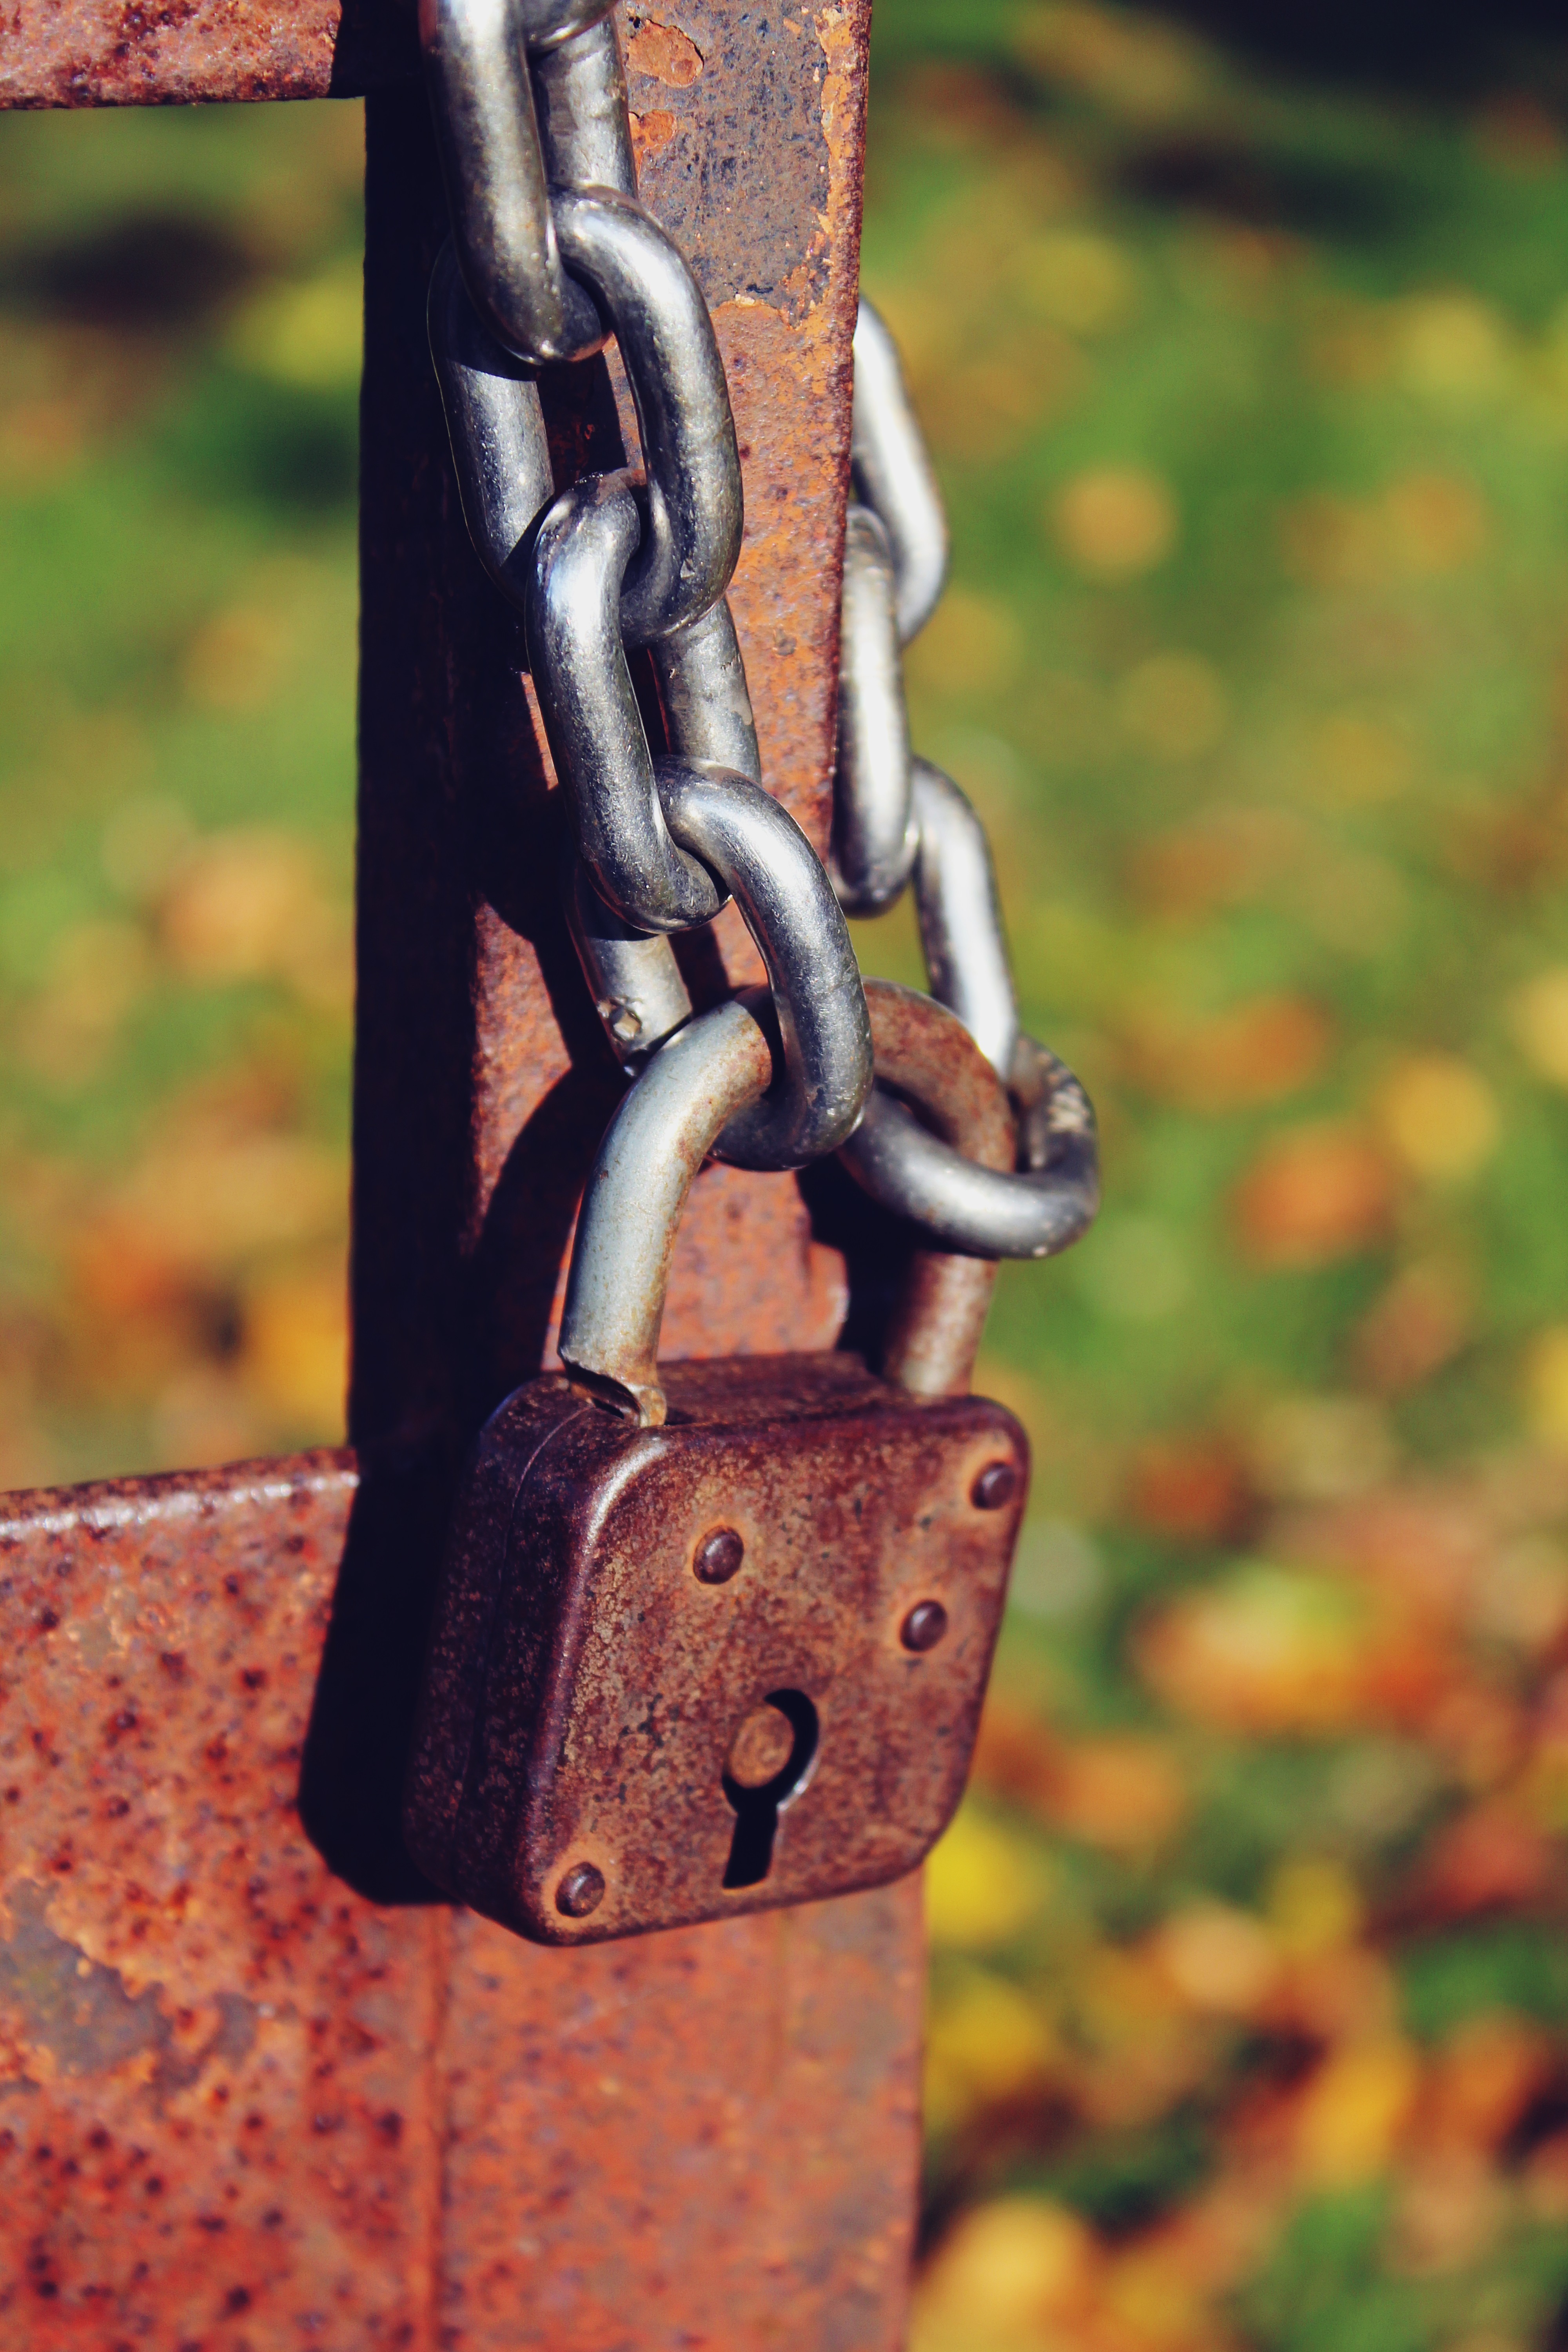
tree, fence, wood, antique, leaf, chain, old, autumn, metal, castle, security, padlock, elder, sculpture, iron, secure, input, stainless, capping, key hole, lockable